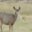
Label: deer